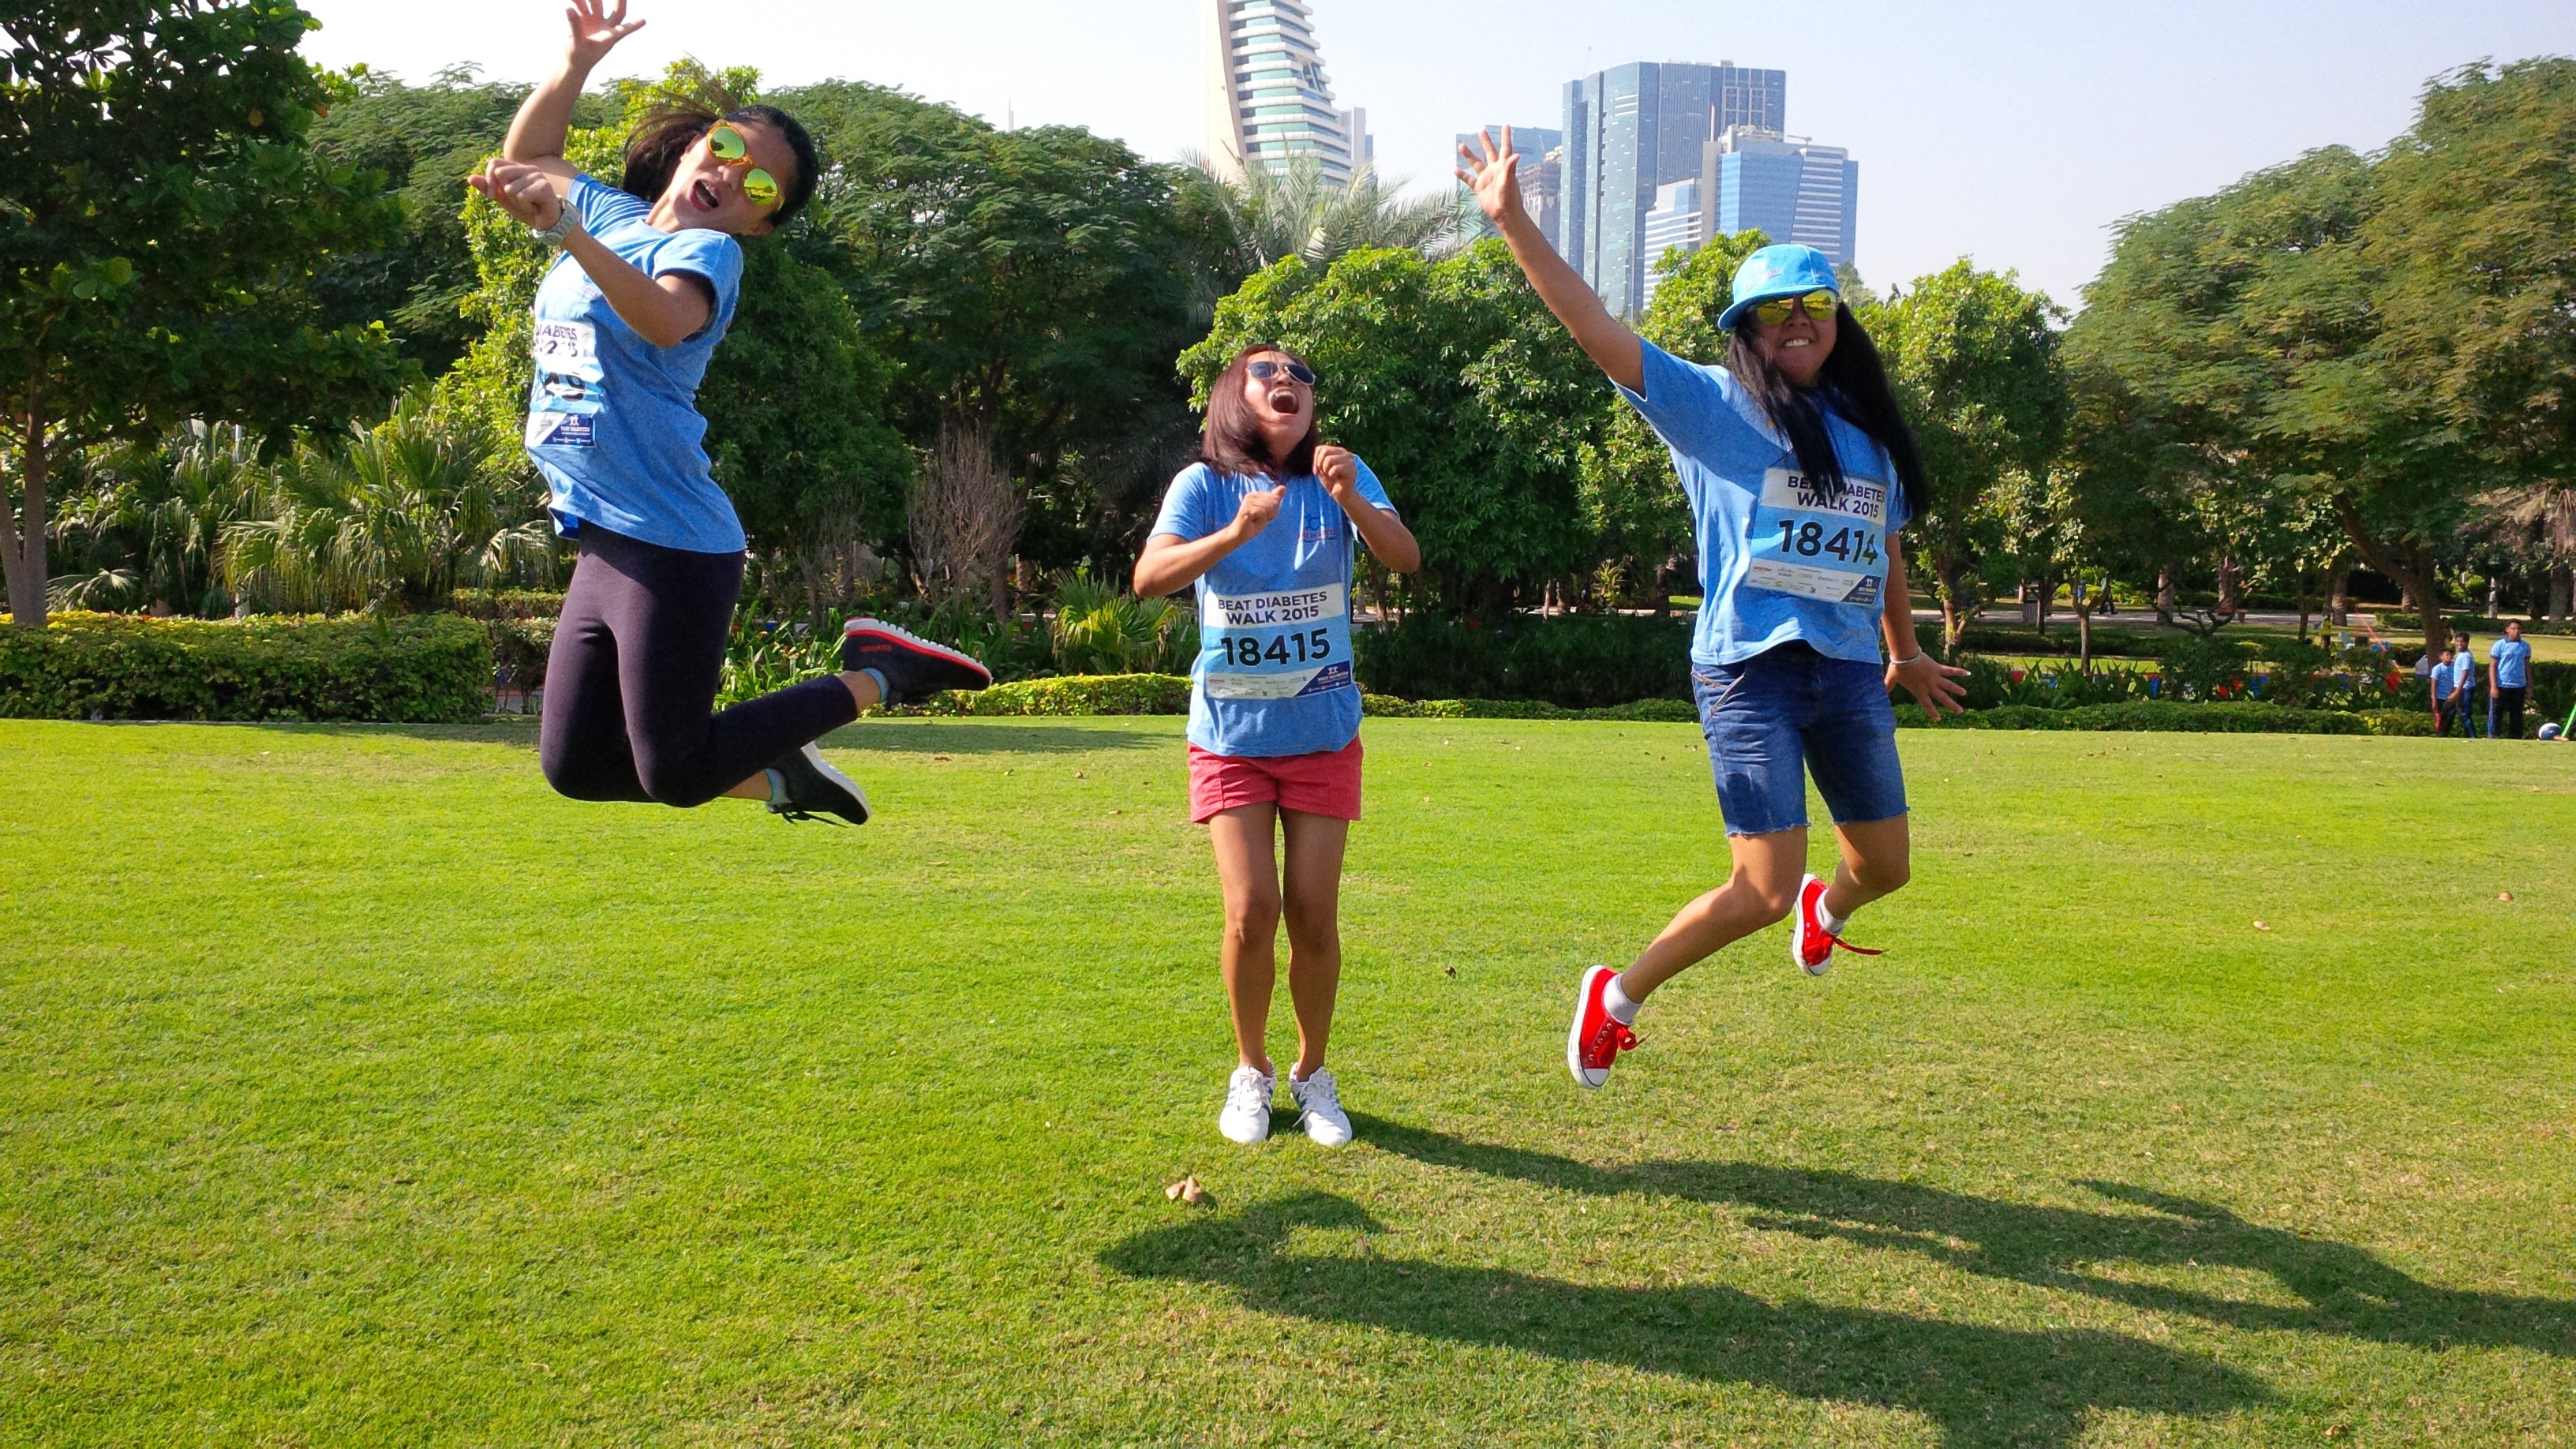
nature, girl, woman, looking, summer, soccer, life, cheerful, family, fun, happy, happiness, sports, endurance, joyful, athletics, happy life, jolly, physical exercise, human action, endurance sports, physical fitness, duathlon